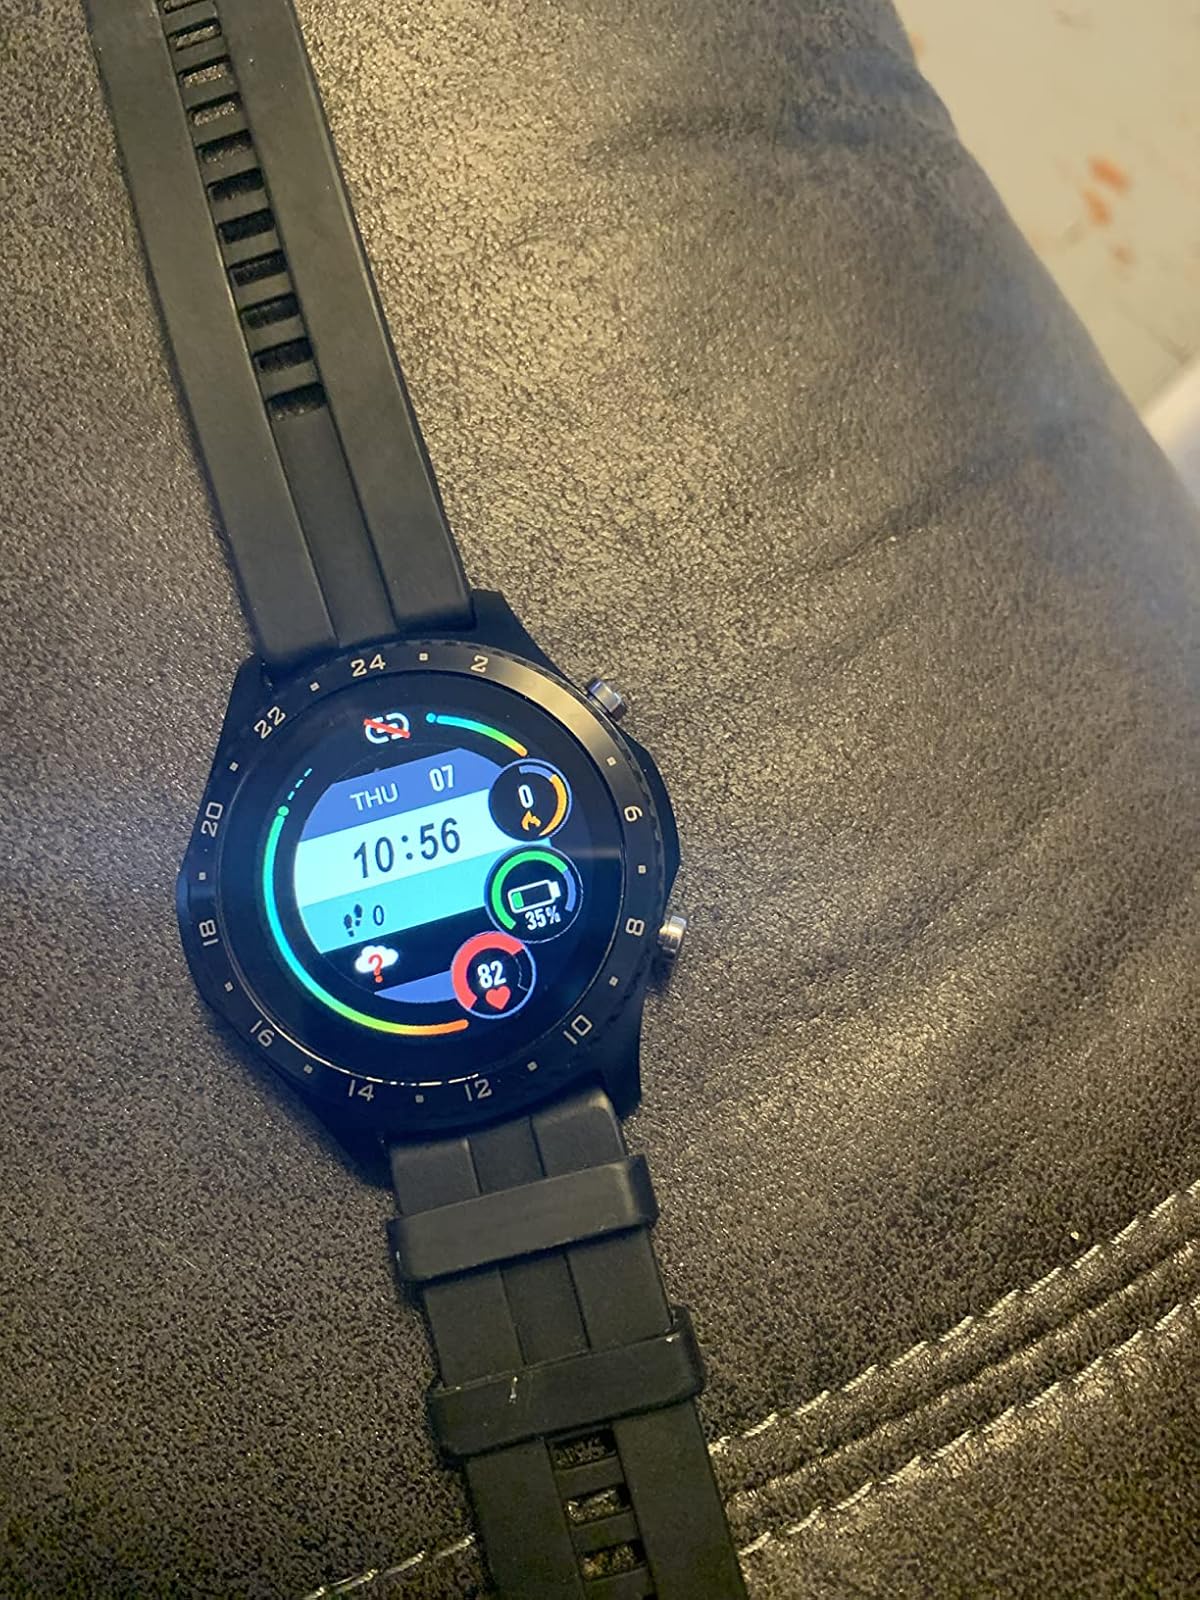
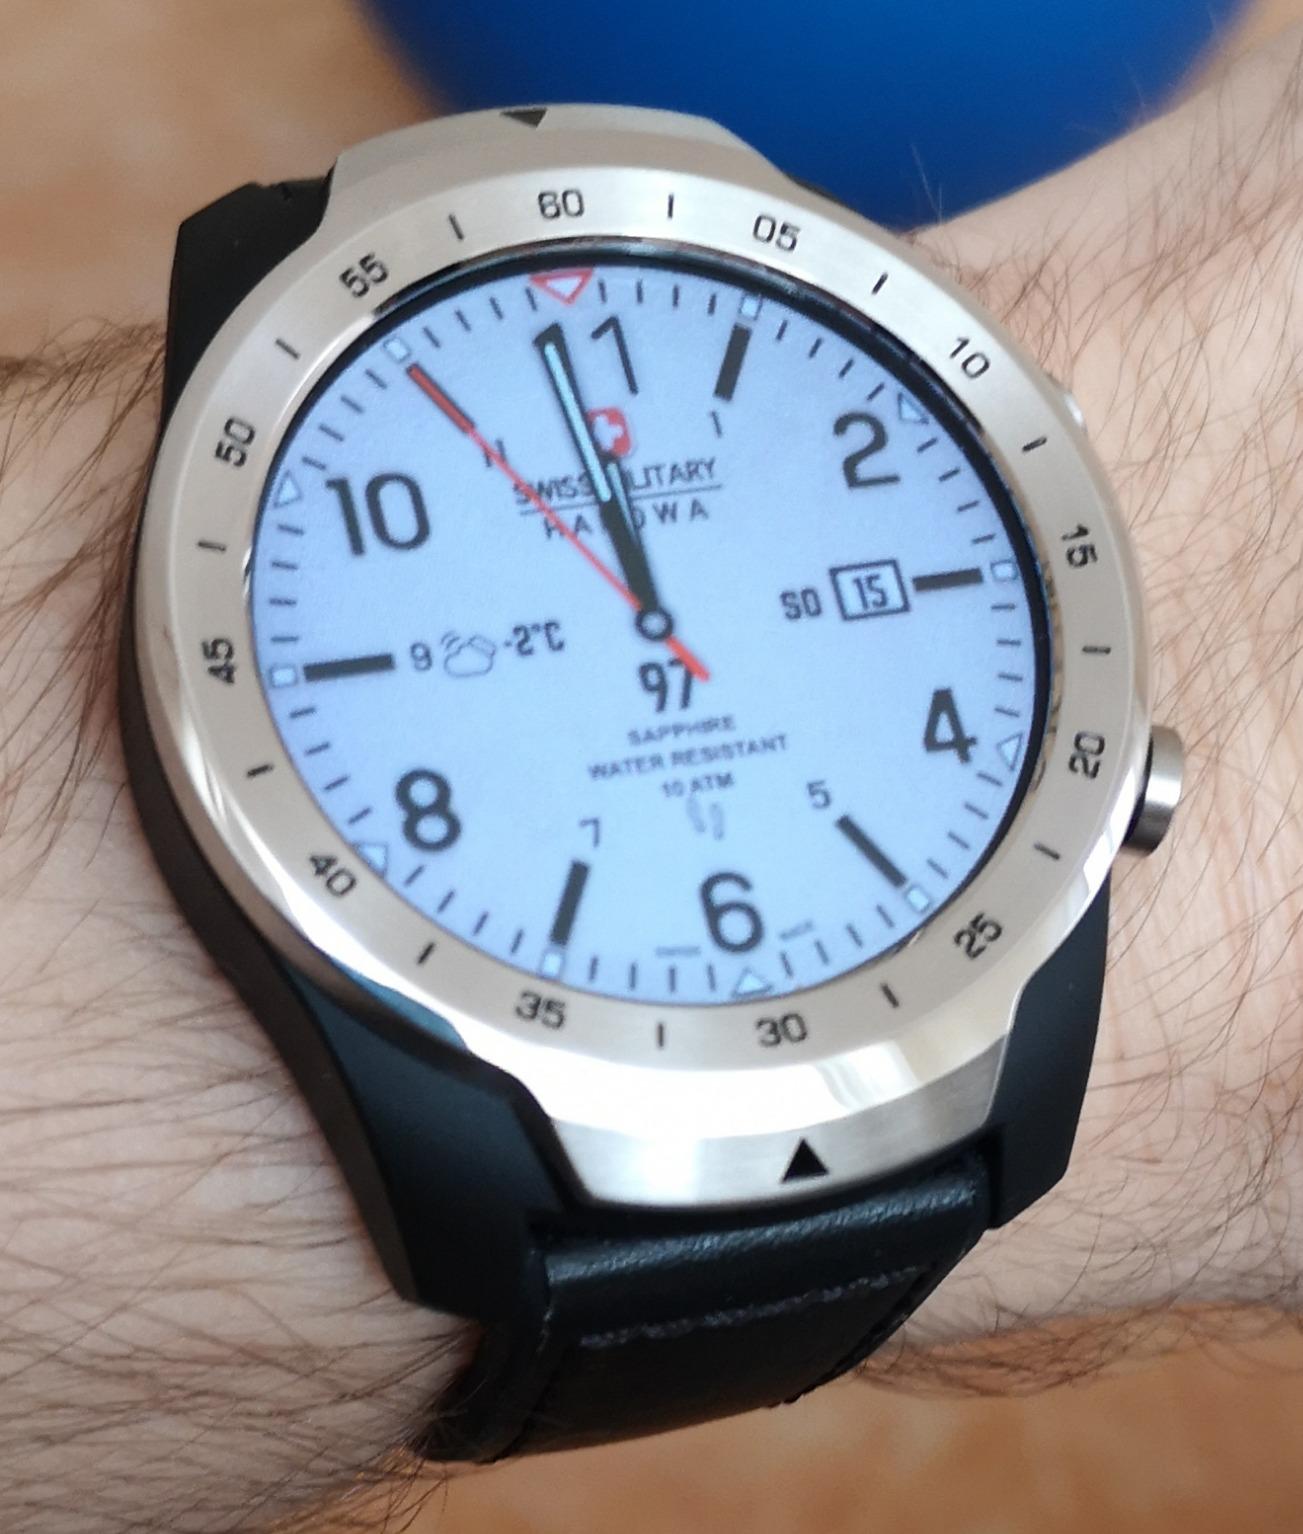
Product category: smartwatch
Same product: no